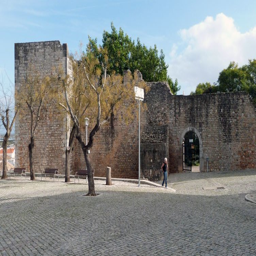
view to the front entrance